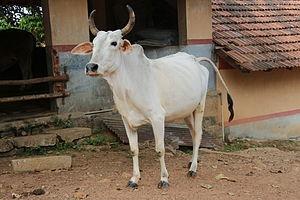
Nagori est une race bovine indienne. Elle appartient à la sous-espèce zébuine de Bos taurus.